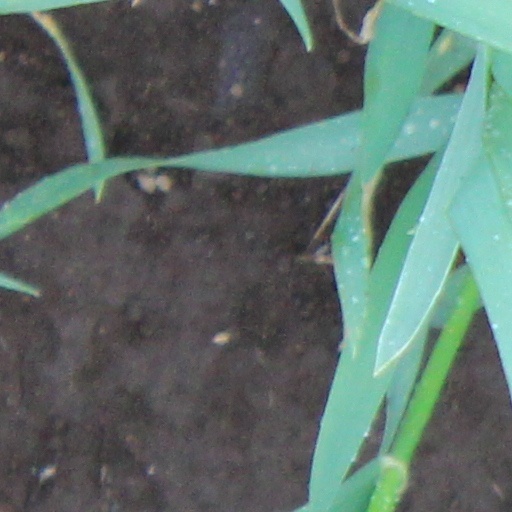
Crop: wheat